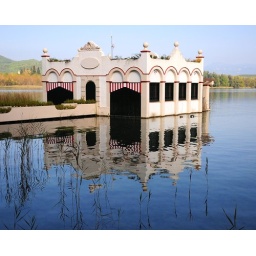
The boathouse on the lake reflects in the clear water.